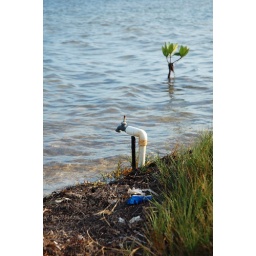
we were SO AMUSED by the water spicket set up at the edge of the ocean water.